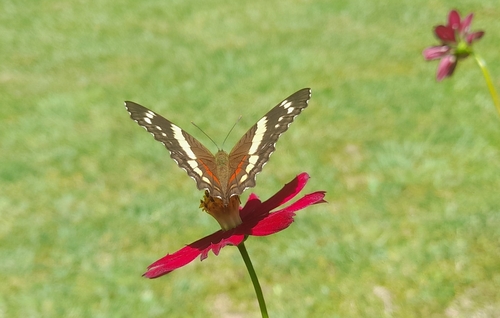
Scientific name: Anartia fatima
Common name: Banded peacock
Family: Nymphalidae
Order: Lepidoptera
Pollinator type: Primary pollinator
Habitat: Open areas and gardens
Geographic range: South America
Conservation status: Least Concern